Cairns Convention Centre

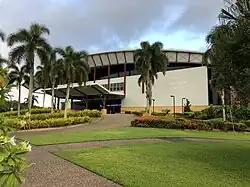
The entrance of Cairns Convention Centre as viewed from Wharf Street (April 2019)

The Cairns Convention Centre is a convention and entertainment centre in Cairns, Queensland, Australia. The venue was selected the World's Best Congress Centre in 2004 and 2014.